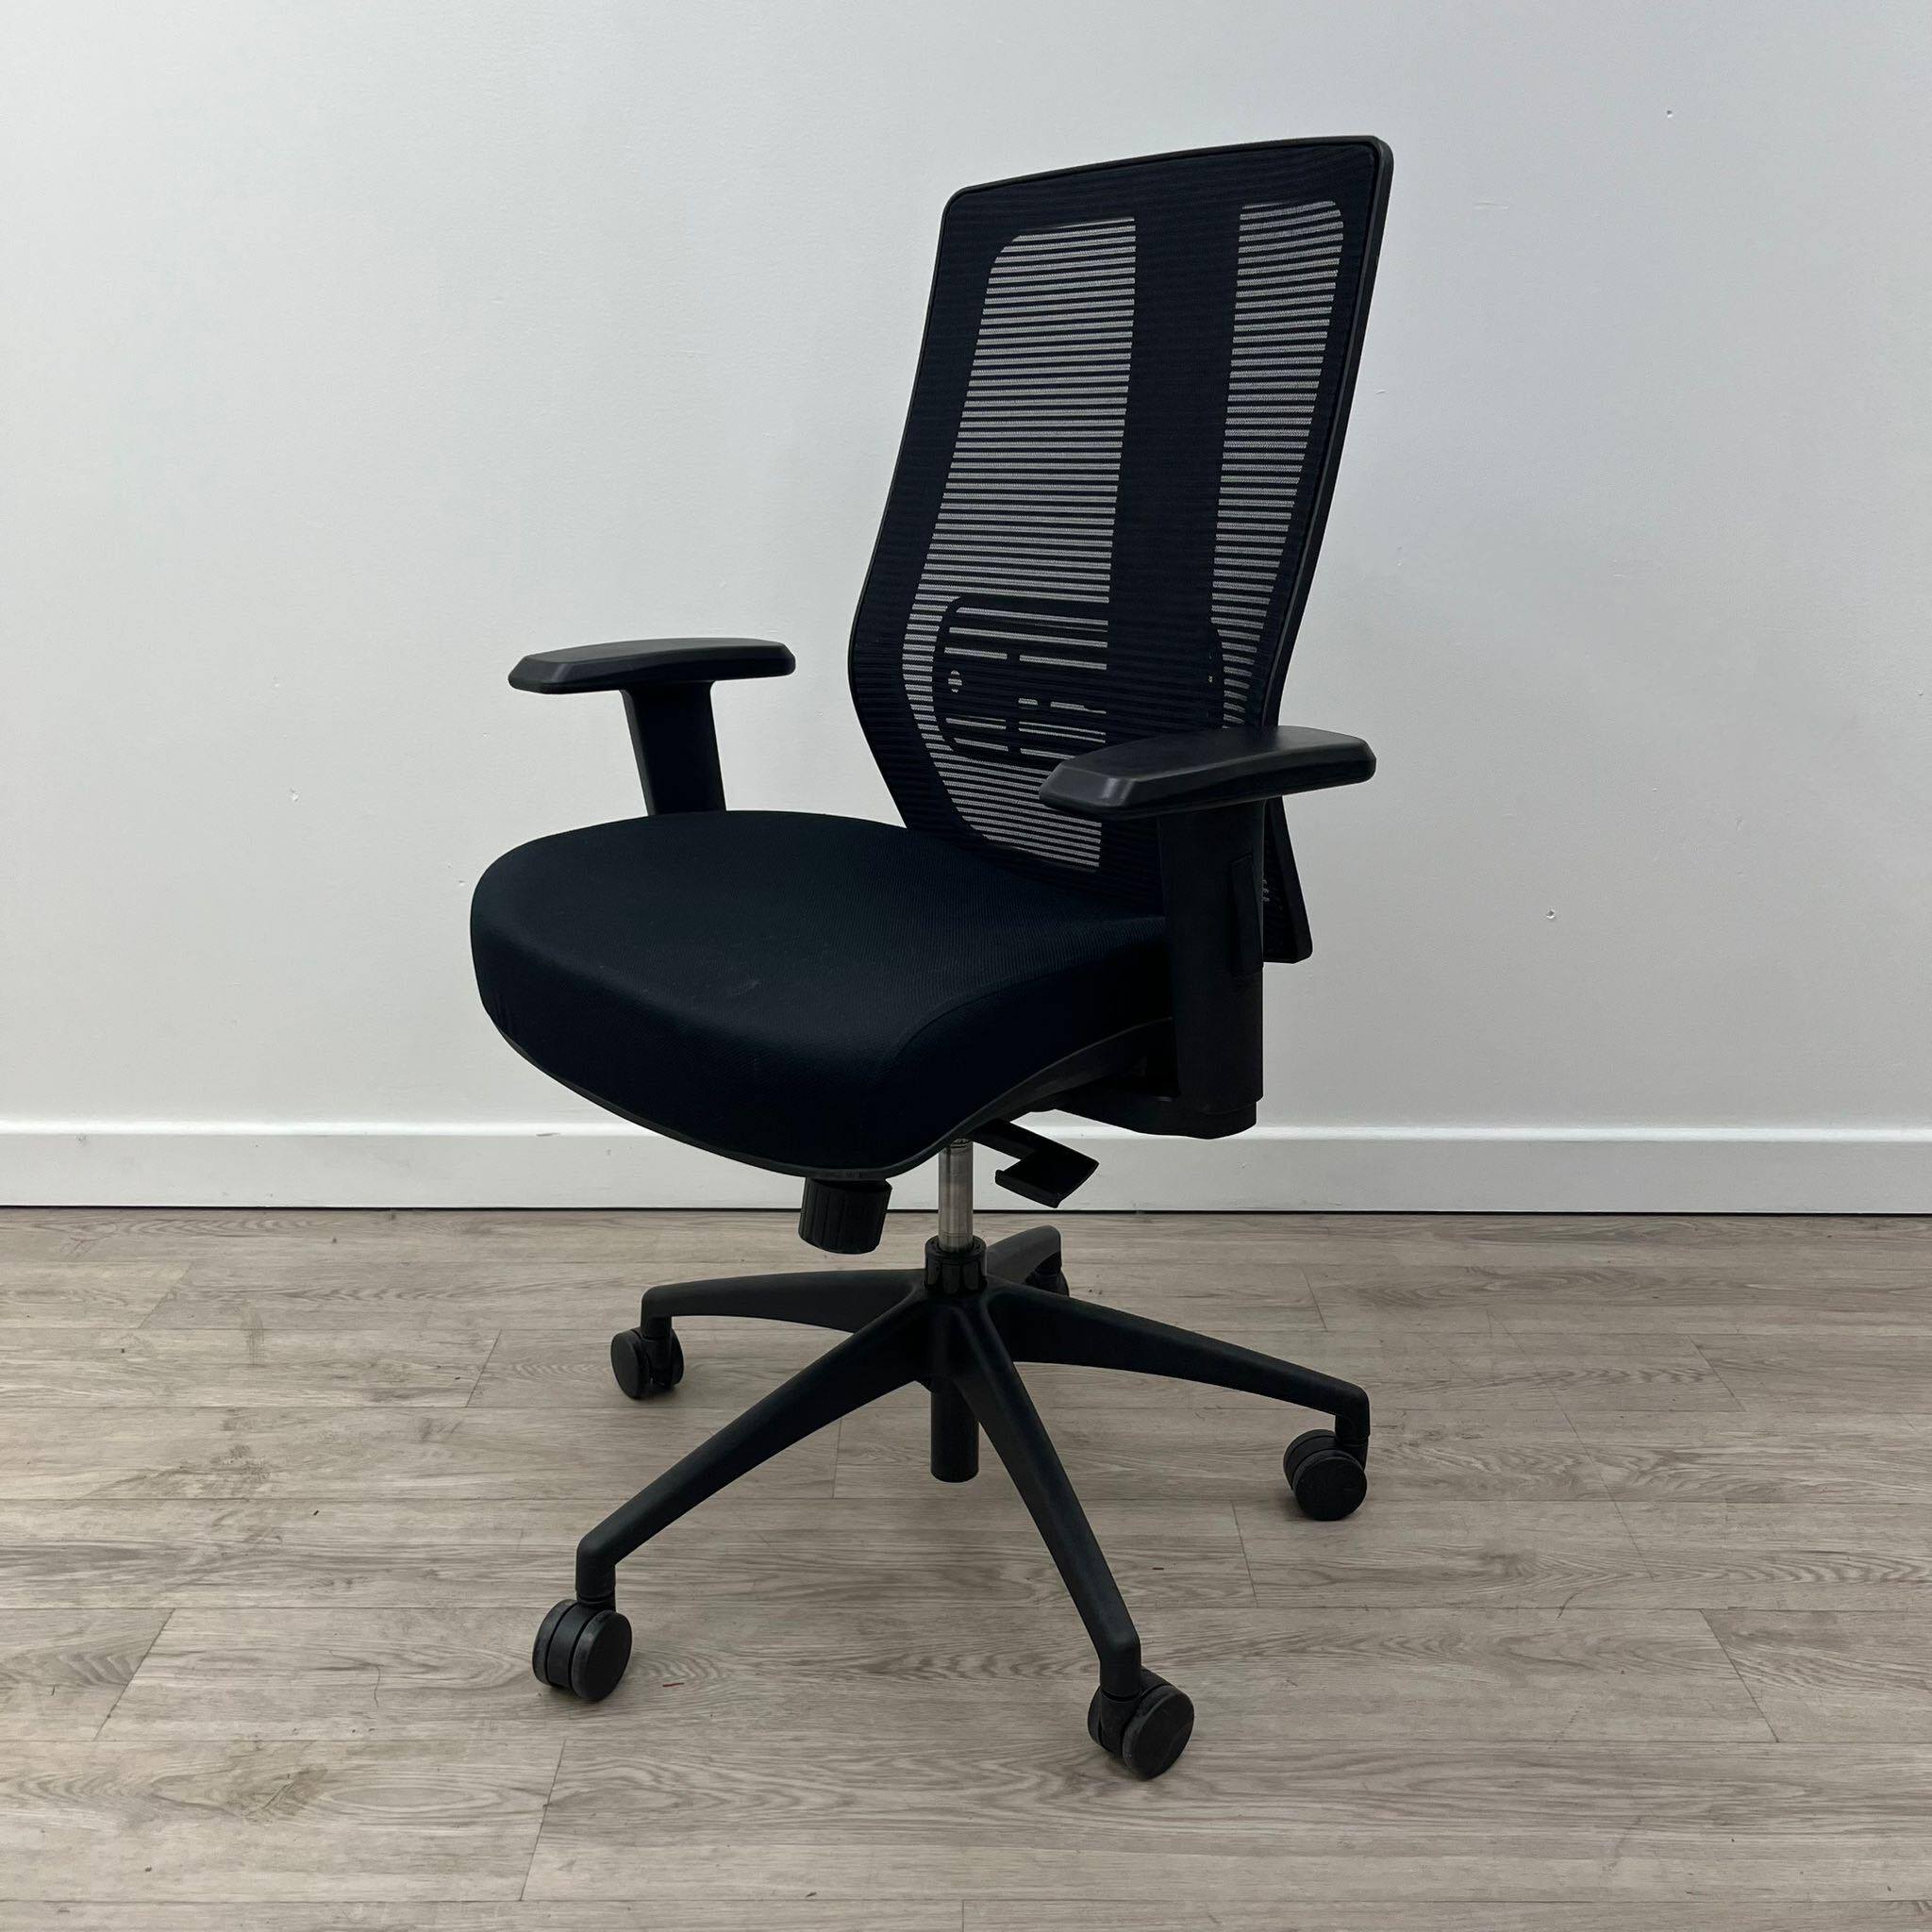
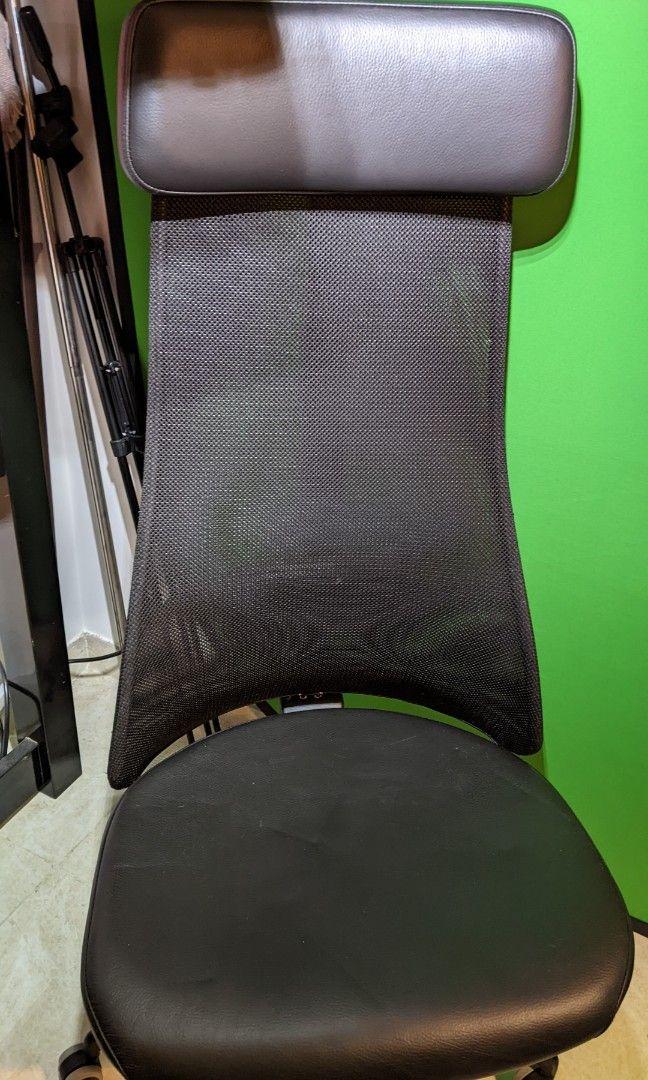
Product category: items_chair
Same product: no